Describe the emotion expressed in this image:  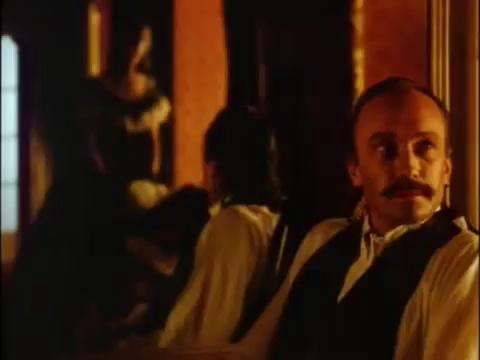
This person displays Suffering, valence and arousal with moderate intensity.